The Oxford Companion to Chess

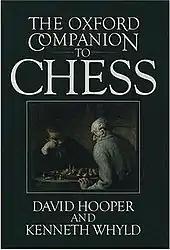
"The Oxford Companion to Chess"

The Oxford Companion to Chess is a reference book on the game of chess written by David Vincent Hooper and Kenneth Whyld. The book is written in an encyclopedia format. The book belongs to the Oxford Companions series.